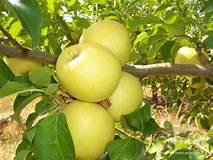
Label: apple